Siege of Bergen op Zoom (1747)

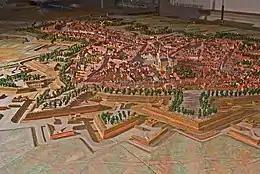
Model of Bergen op Zoom in 1747

The siege had been the longest and bloodiest siege of the war. With the capture of Bergen op Zoom however, the French now had control of the entire length of the river Scheldt. The defeat caused a rift between the Dutch and British governments. It now dawned on the British that they had demanded too much of the military capability of the Dutch Republic and that its ability to resist the French had been exhausted. The Dutch on the other hand were furious about the fact that her allies were unwilling to relieve the city. The city was key to opening up the Dutch Republic and Hanover to a potential French invasion. Lowendal was made a Marshal of France for his exploit. Along with the defeat at Lauffeld, the defeat at Bergen op Zoom forced the British to re-enter negotiations, and to take seriously the ongoing talks at the Congress of Breda, leading to a treaty in 1748. A widely read account of the siege and assault was published by Jacob von Eggers, who participated as a volunteer observer on the French side.